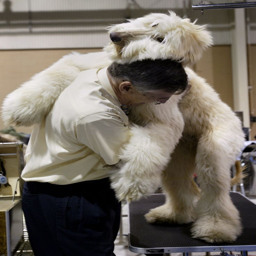
person gets a loving hug at show .